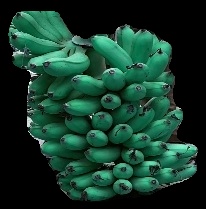
Variety: rasbale
Grade: grade1